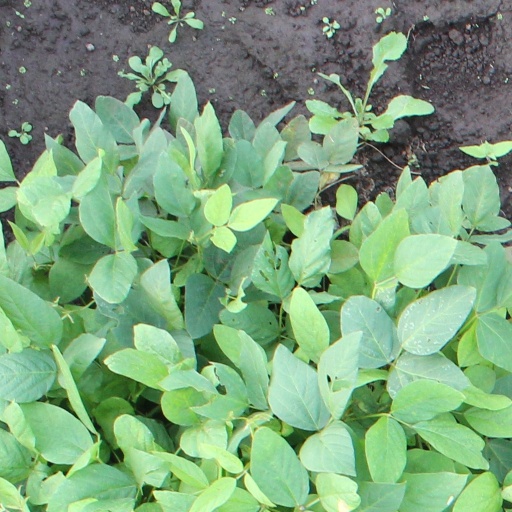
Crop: soybean